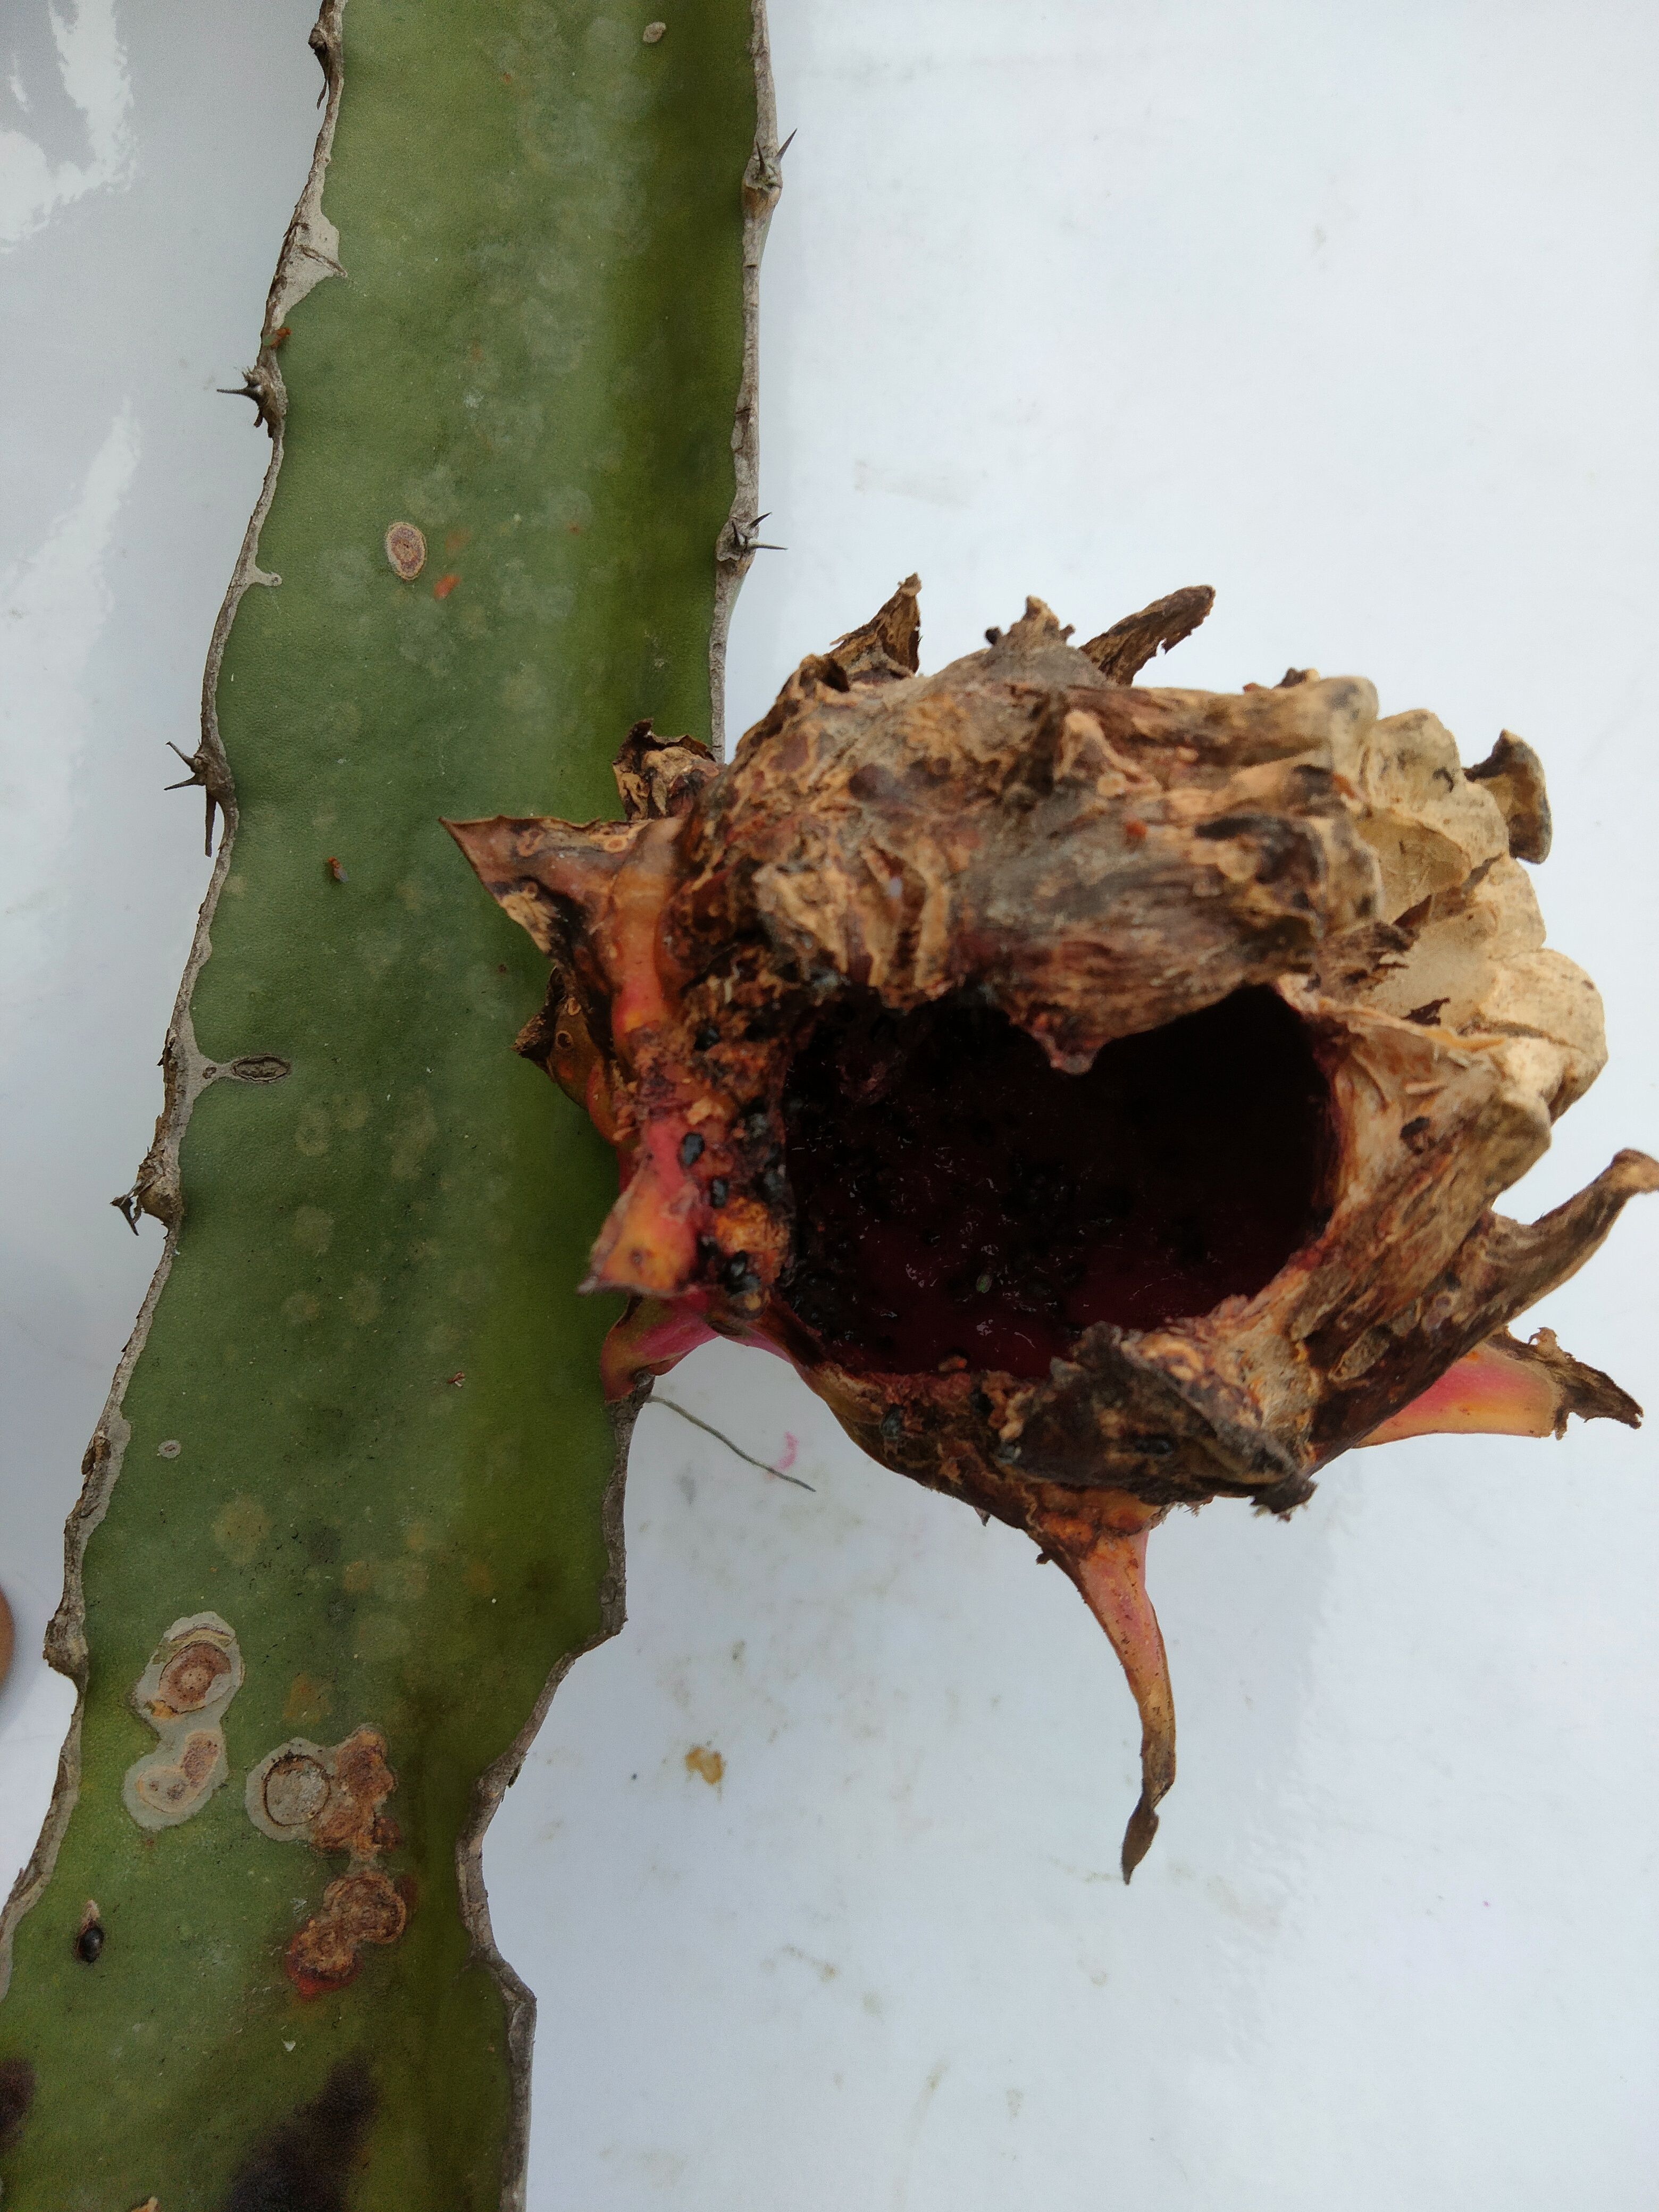
Label: Bad fruit